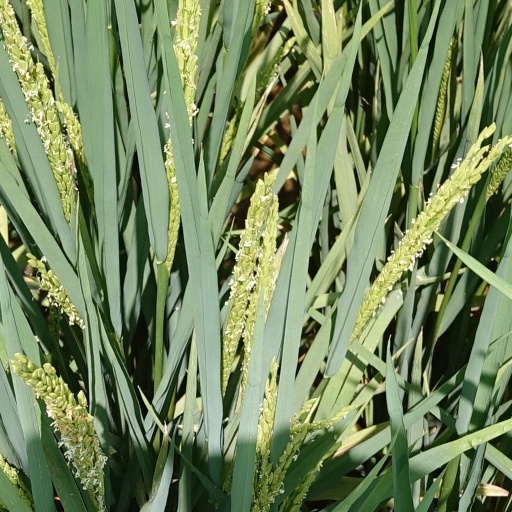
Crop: rice